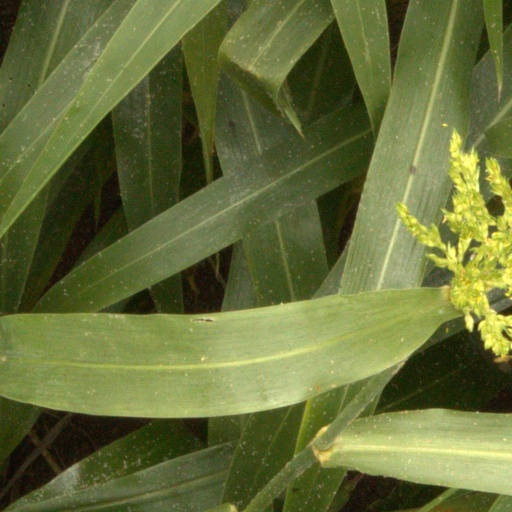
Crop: sorghum